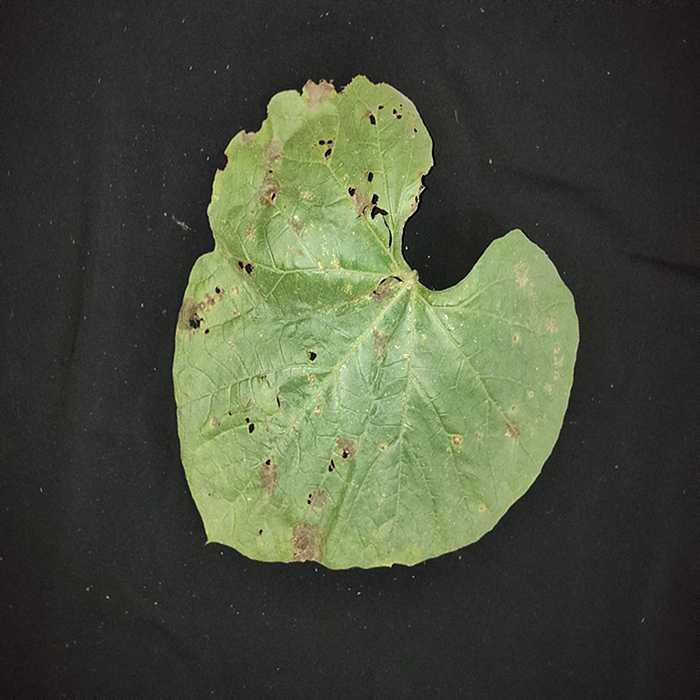
Plant: Bottle gourd
Label: Anthracnose